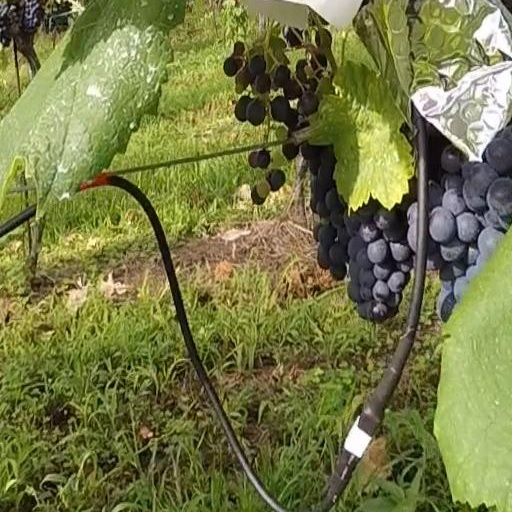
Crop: grape